Reitz Commando

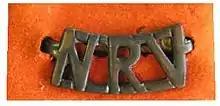
UDF era National Reserve of Volunteers shoulder tab

During this era, the commando was mainly used for area force protection, search and cordones as well as stock theft control in assistance to the rural police.